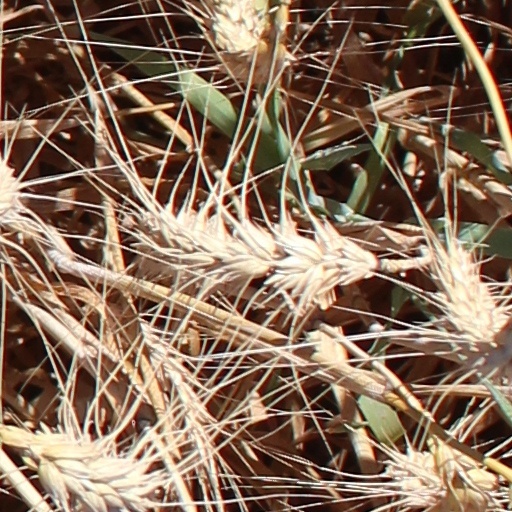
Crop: wheat